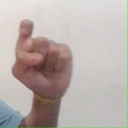
अक्षर: इ